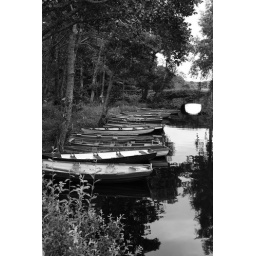
boats in the canal on the grounds of blarney castle